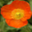
Label: poppy